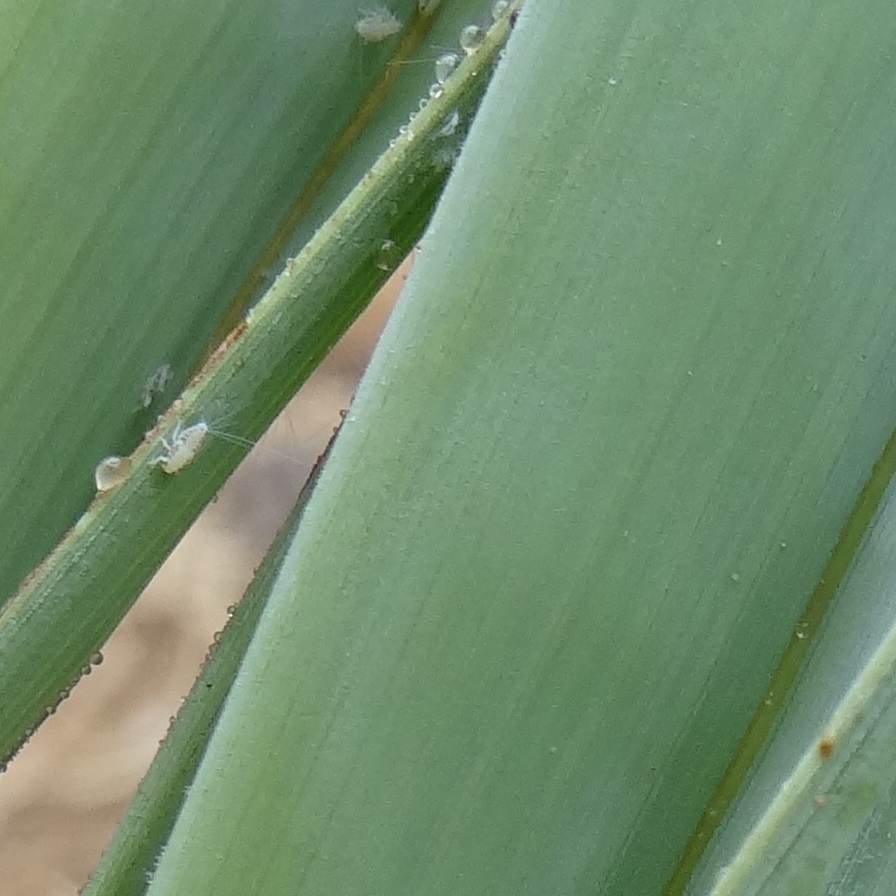
Label: Dubas